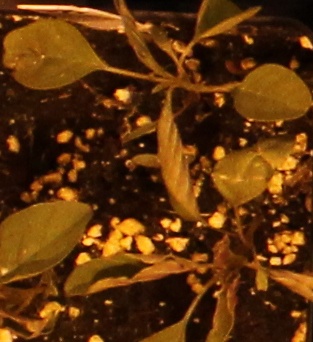
Label: Palmer Amaranth